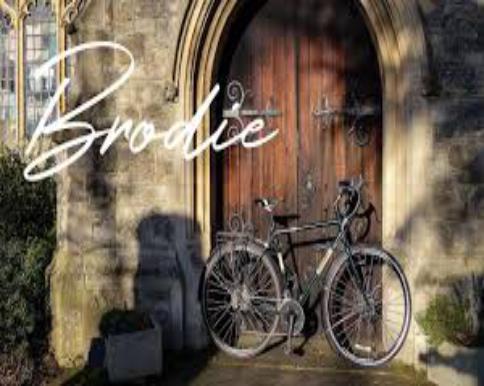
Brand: brodie bicycles
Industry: Transportation